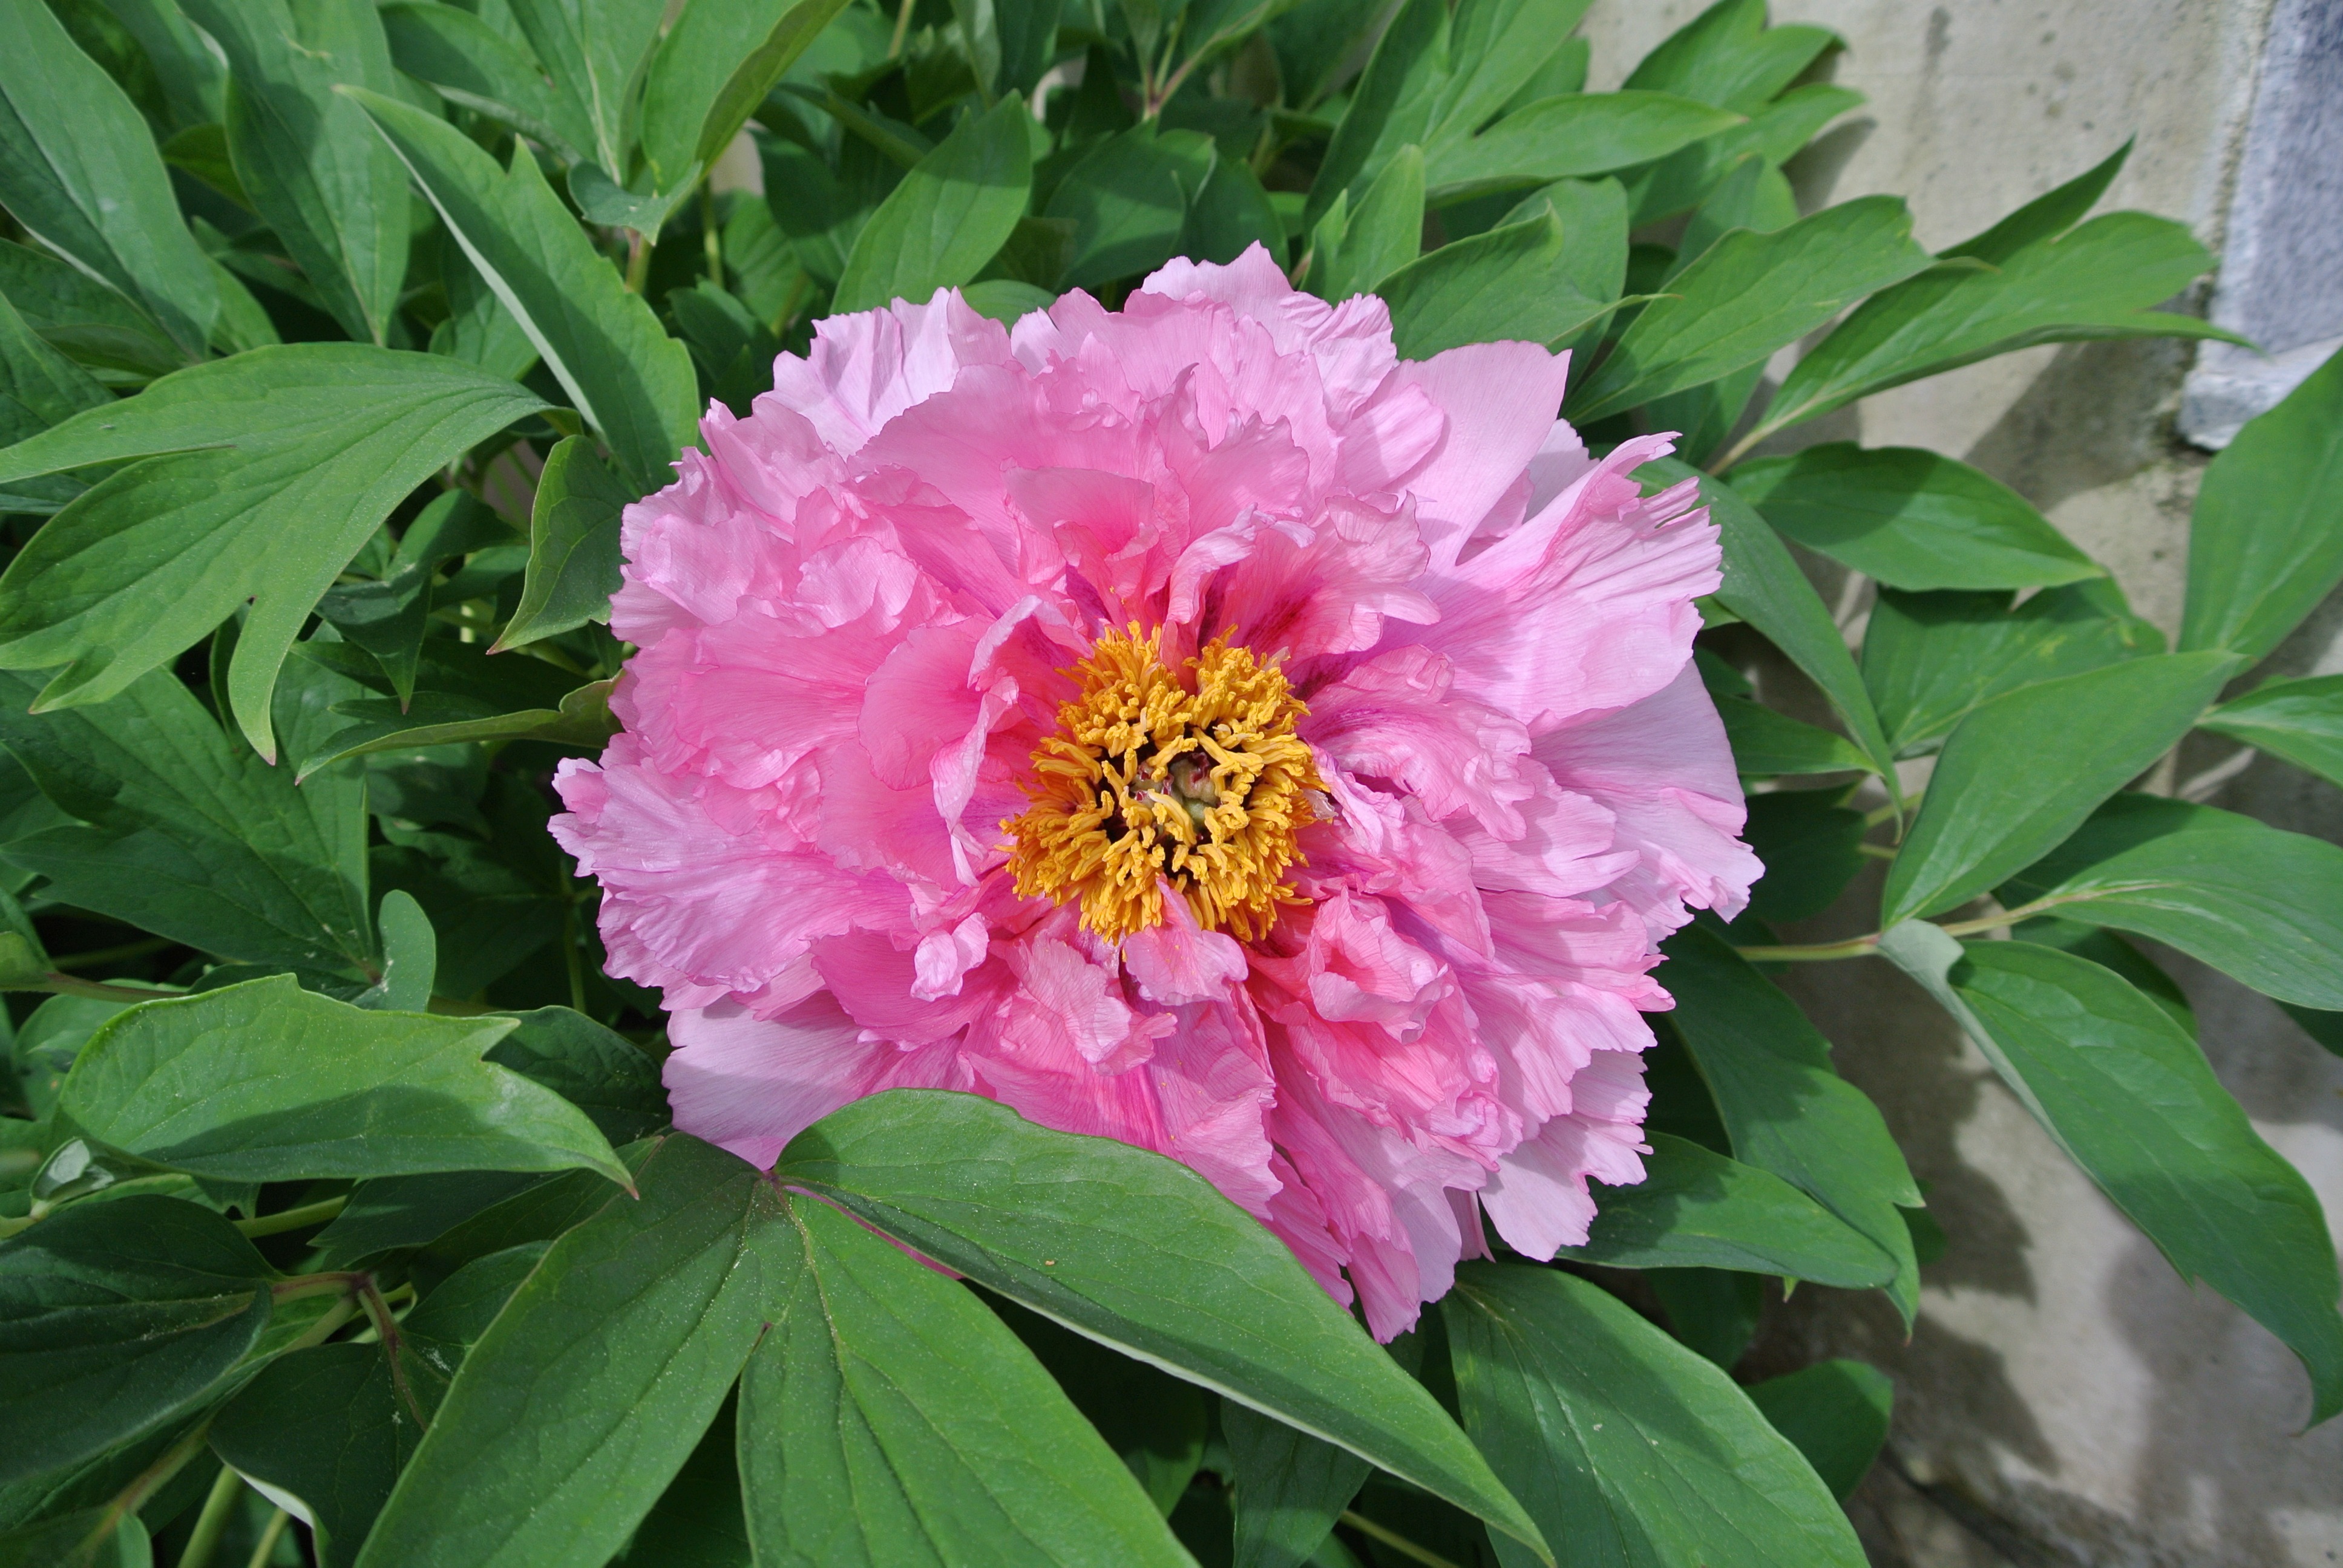
plant, flower, petal, spring, botany, pink, flora, flowers, peony, flowering plant, land plant